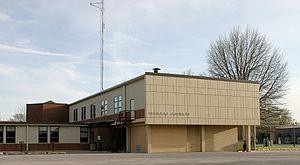
Le comté de Clarke est un comté de l'État de l'Iowa, aux États-Unis.
La ville d’Osceola est le siège du comté de Clarke, dans l’État de l’Iowa, aux États-Unis. Elle comptait 4 659 habitants lors du recensement de 2000. En 2006, sa population a été estimée à 4 783 habitants.